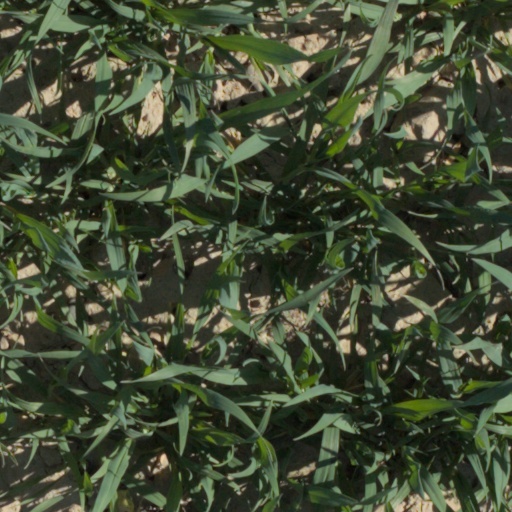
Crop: wheat